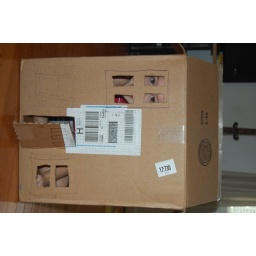
boy in a box